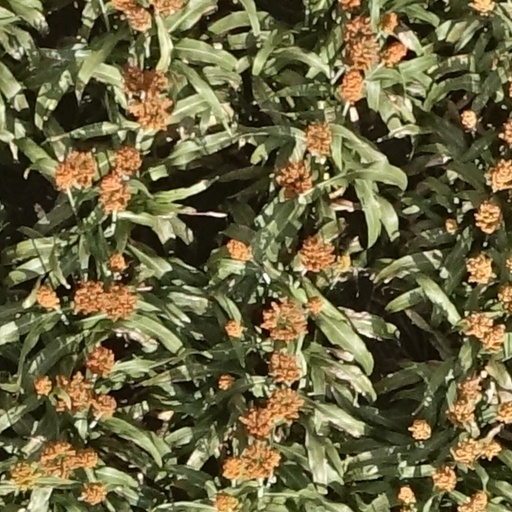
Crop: sorghum